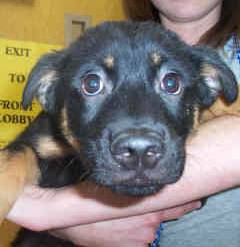
Label: dog